Rajendra Bikram Shah

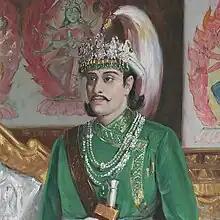

Rajendra Bikram Shah (3 December 1813 – 10 July 1881) was King of Nepal. His reign saw the rise of the Ranas; in 1846, Jung Bahadur Rana came to power as prime minister and the next year, Rajendra was forced to abdicate in favor of his son, Surendra, by Junga Bahadur Rana.